Sudan Archives

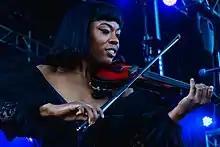
Sudan Archives performing in 2019

Brittney Denise Parks, better known by her stage name Sudan Archives, is an American violinist, singer, and songwriter based in Los Angeles, California. Parks learned to play the violin by ear as a young child in Cincinnati, Ohio.